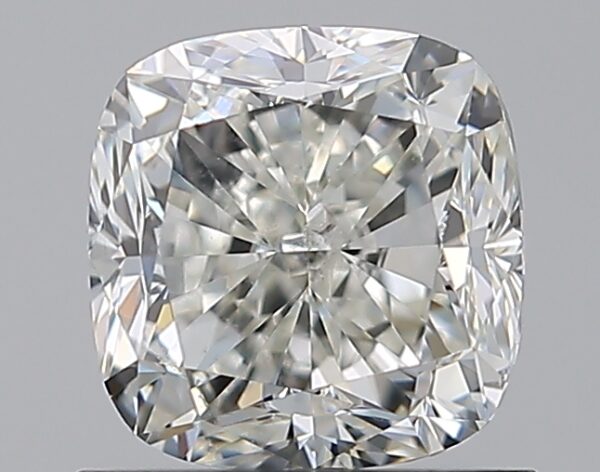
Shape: cushion
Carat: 1.2
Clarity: SI1
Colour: J
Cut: FG
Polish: EX
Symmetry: EX
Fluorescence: N
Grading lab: GIA
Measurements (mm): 5.7 x 5.58 x 4.2